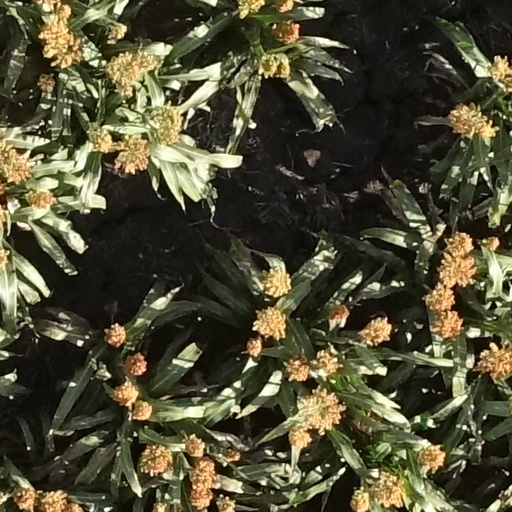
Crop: sorghum